Sciences Po

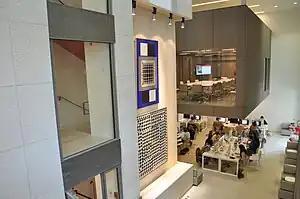
Sciences Po Library

Founded in 1871, the nucleus of the school's research is the "Bibliothèque de Sciences Po". The library offers a collection of more than 950,000 titles in the field of social sciences.